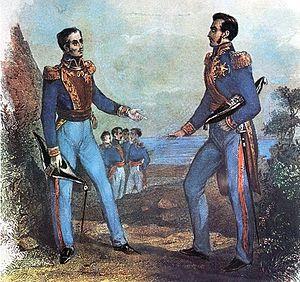
La guerre d'indépendance de l'Équateur est un processus indépendantiste avec pour objectif de rompre les liens coloniaux existant entre la Real audiencia de Quito et l'Empire espagnol dans le contexte des guerres d'indépendance en Amérique du Sud. L'indépendance de Guayaquil le 9 octobre 1820 marque le début de la guerre d'indépendance de la Real audiencia de Quito, qui s'achève par la bataille de Pichincha, près de Quito, le 24 mai 1822. Parmi les facteurs les plus influents dans son déclenchement se trouve la volonté des créoles, qui avait déjà un statut social et économique élevé, d'obtenir le pouvoir politique.
La Guerre d’indépendance de l’Argentine, aussi appelée Guerre des Provinces unies du Río de la Plata est l’ensemble des batailles et campagnes militaires qui, dans le cadre des guerres d’indépendance hispanoaméricaines, eurent lieu en Amérique du Sud et auxquelles prirent part des forces militaires des Provinces unies du Río de la Plata, État qui succéda à la Vice-royauté du Río de la Plata et fut le prédécesseur de la République d’Argentine.
La rencontre de Guayaquil est le nom donné à l'entrevue des deux libérateurs de l'Amérique du Sud, le Vénézuélien Simón Bolívar et l'Argentin José de San Martín, à Guayaquil, le 26 juillet 1822.
Le terme de Campagnes du Sud désigne les actions militaires menées par Simón Bolívar et Antonio José de Sucre au sud de la nation nouvellement indépendante de Grande Colombie.